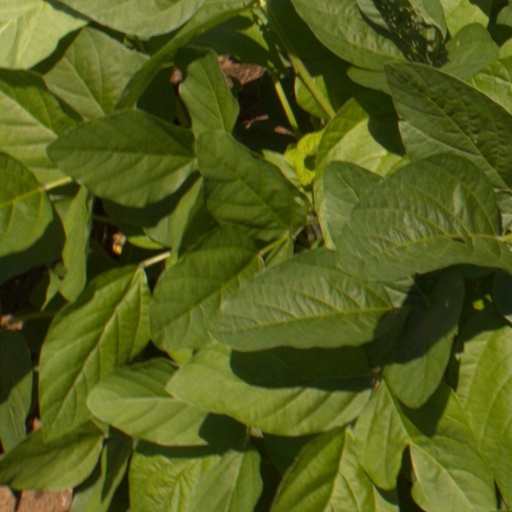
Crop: soybean